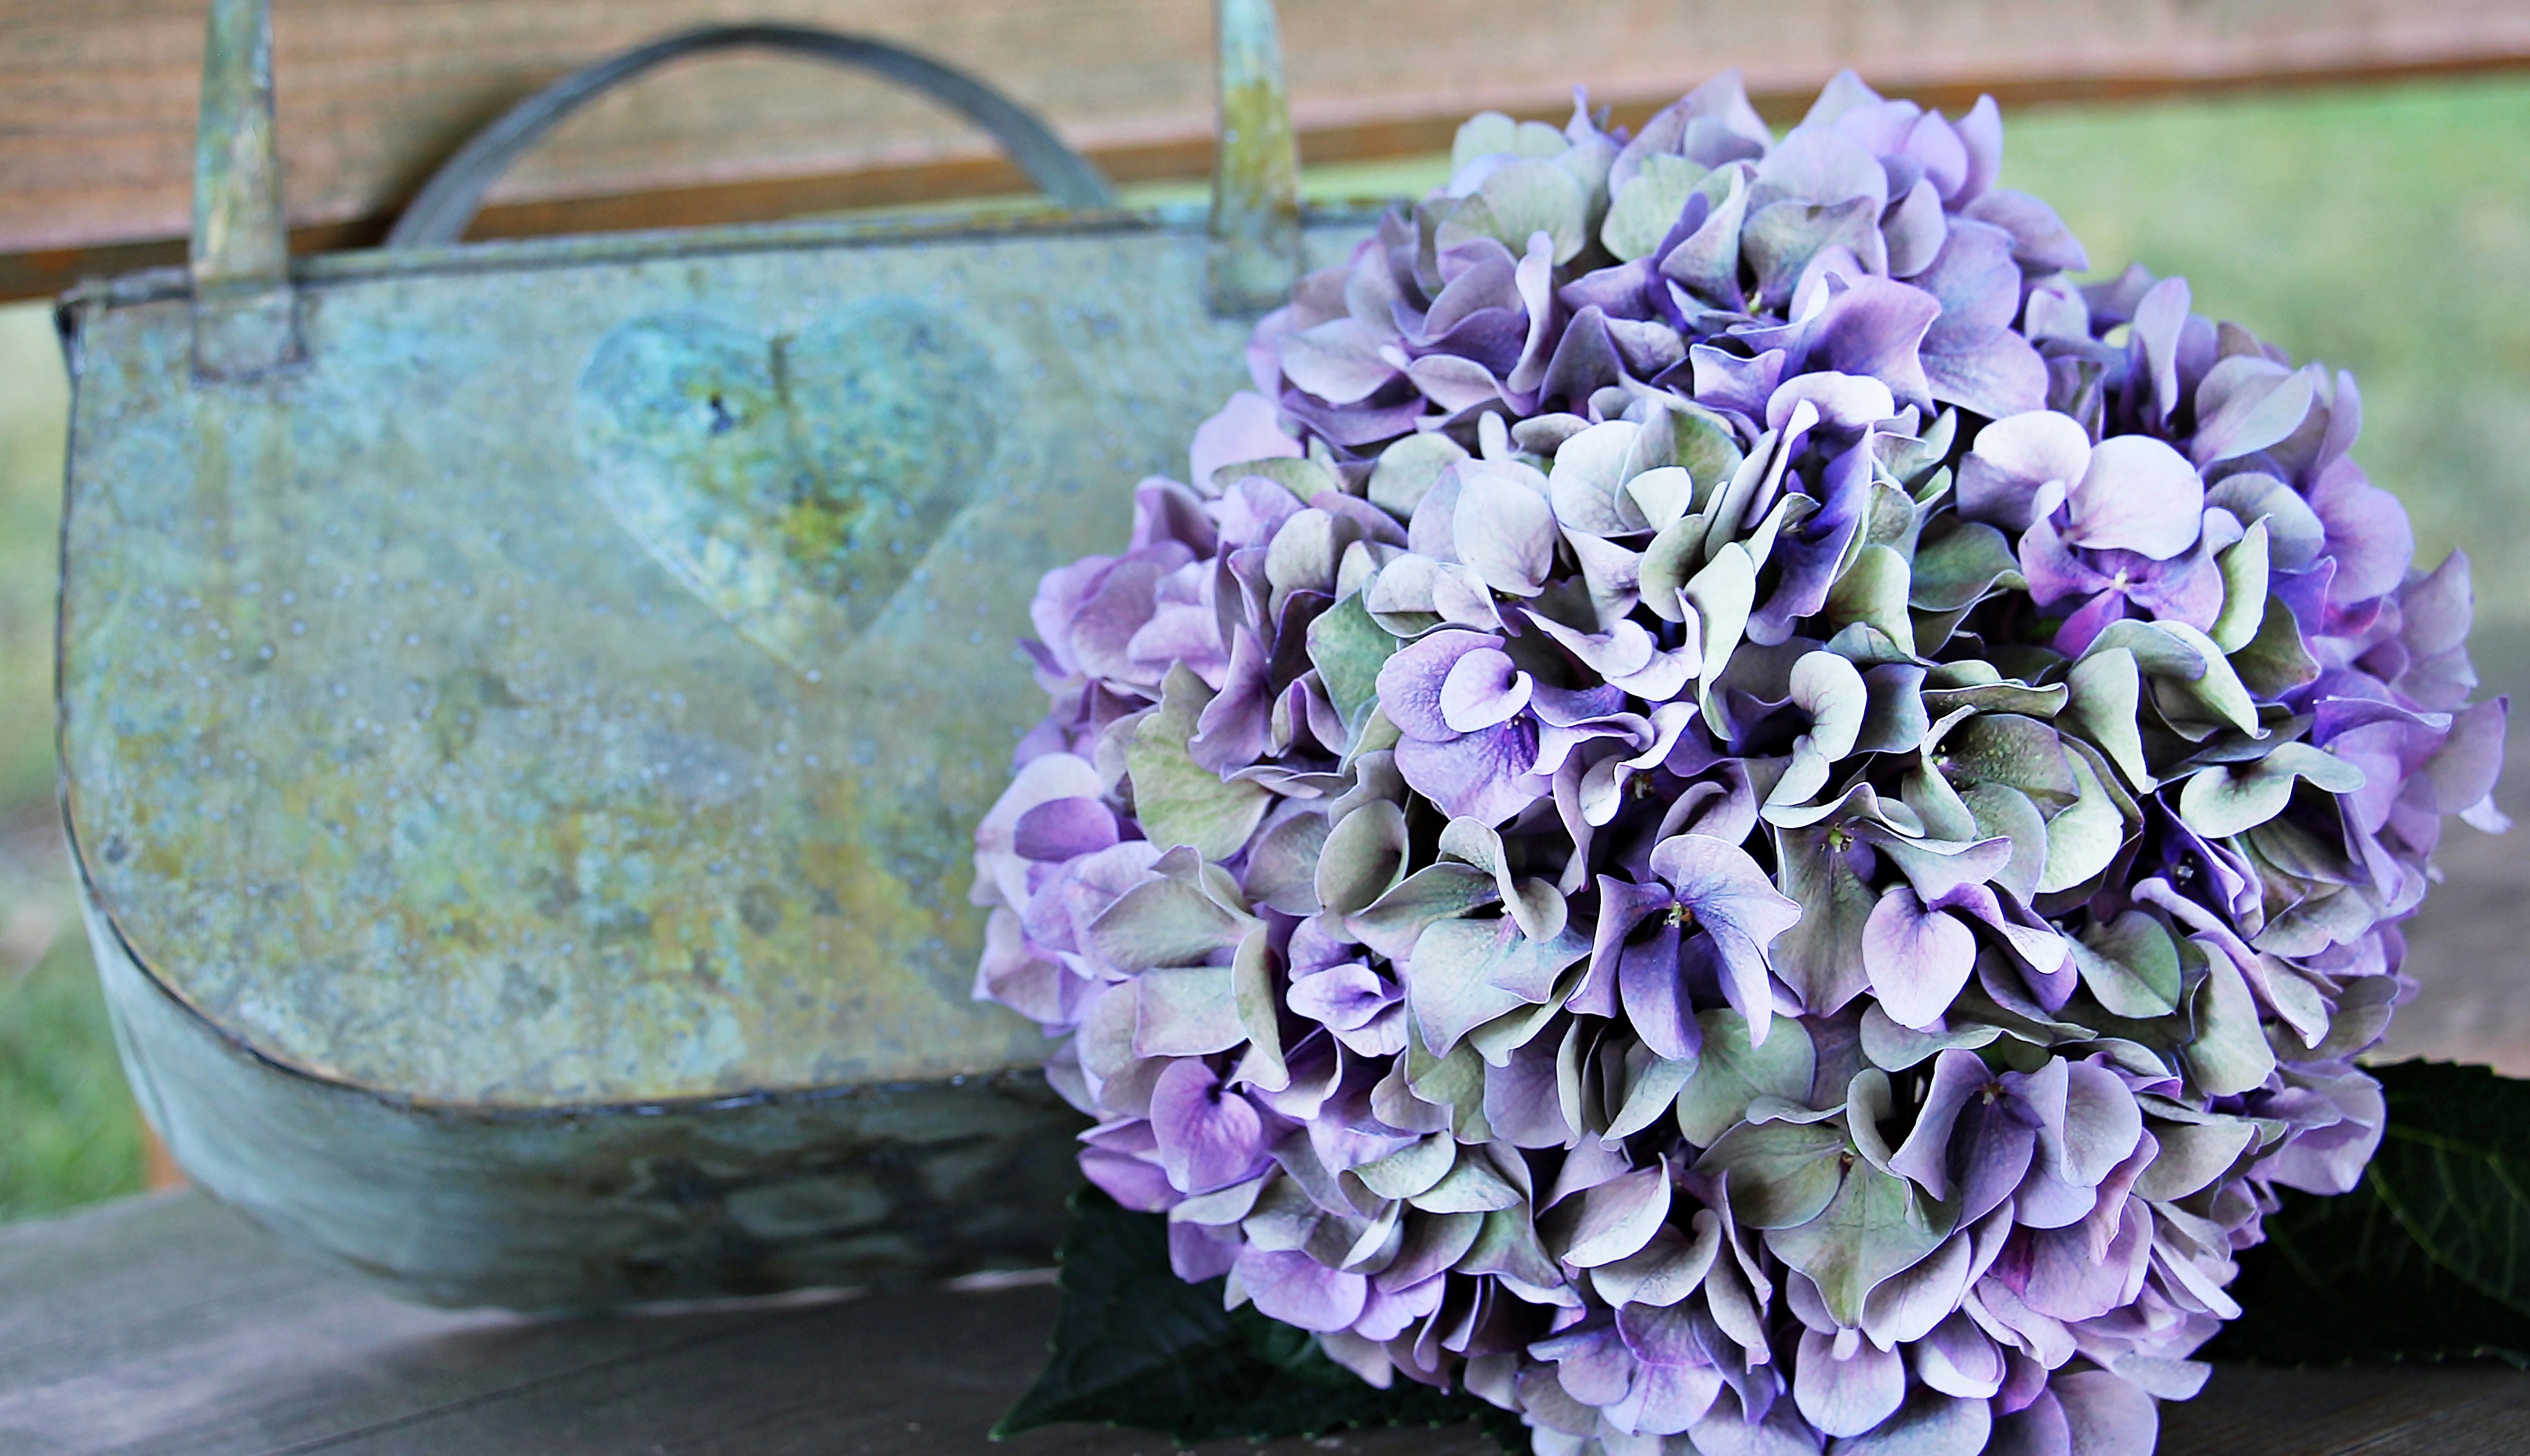
nature, blossom, plant, flower, purple, bloom, summer, heart, green, color, metal, blue, basket, flora, hydrangea, sheet, background image, background, decorative, lilac, floristry, blue purple flower, ornamental plant, hydrangea flower, flowering plant, ornamental flower, flower bouquet, hydrangeaceae, metal k rbchen, cut flowers, blue purple hydrangea, blue purple hydrangea flower, hydrangea in basket, tin cup, floral design, cornales, land plant, flower arranging